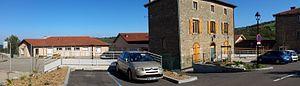
École maternelle et primaire, Rontalon, Rhône, France.
Rontalon est une commune française, située dans le département du Rhône en région Auvergne-Rhône-Alpes.